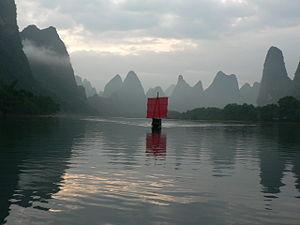
Le Voile des illusions est un film sino-américain réalisé par John Curran d'après le roman La Passe dangereuse, film sorti en 2006.